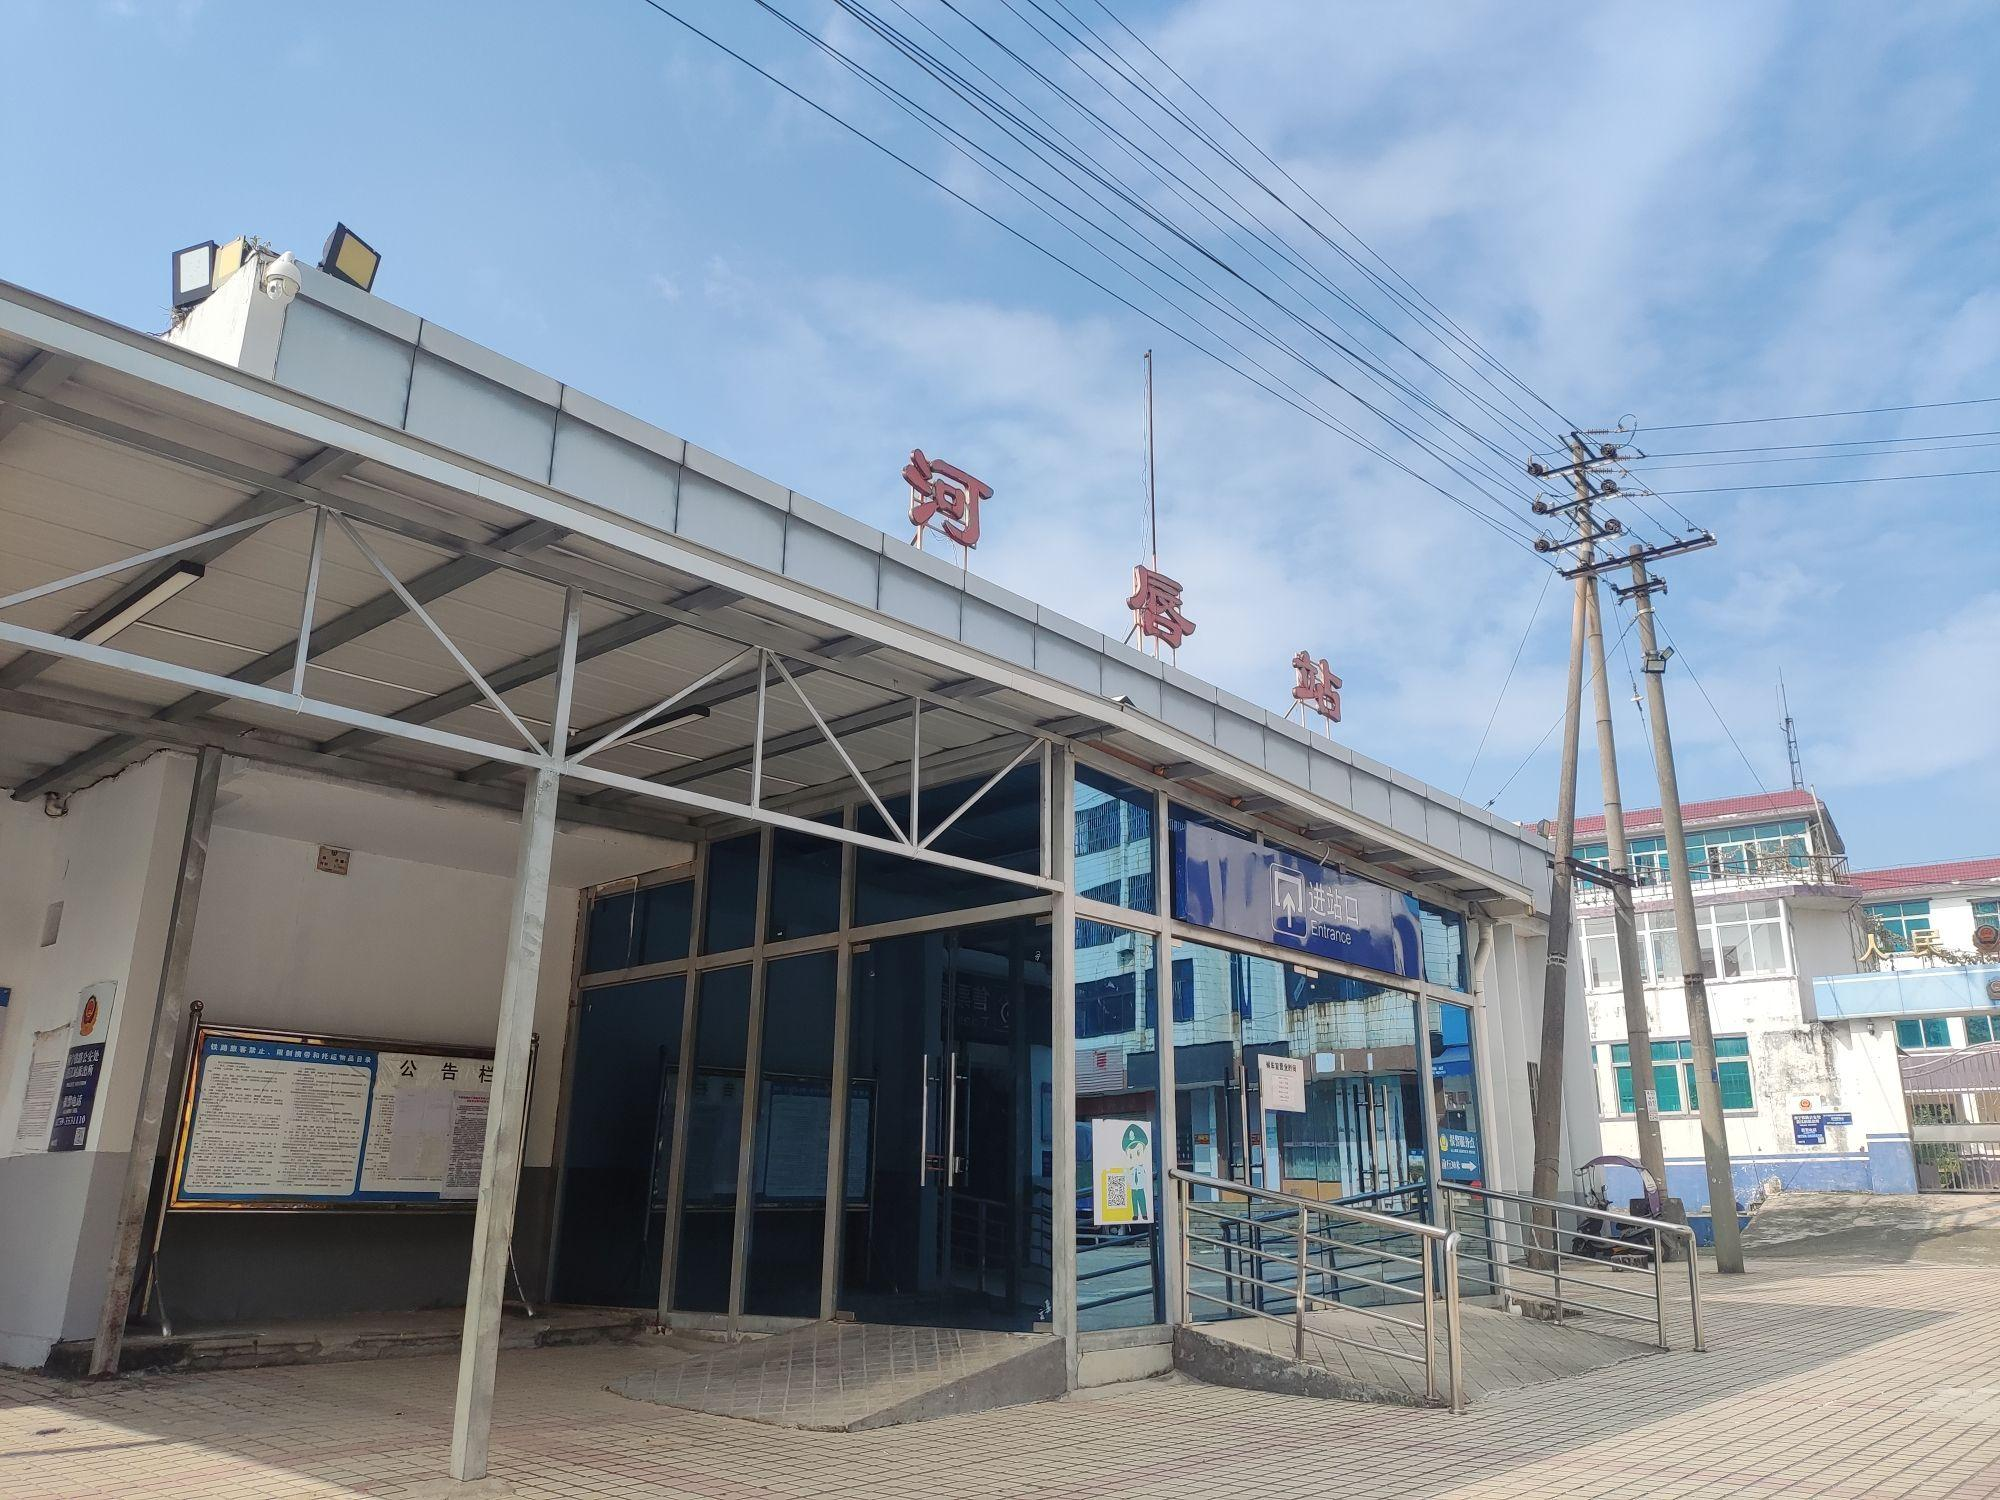
地标名称：河唇站
所在城市：湛江市·廉江市